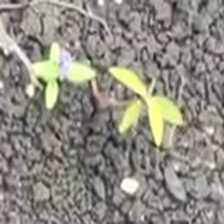
Weed species: Moti_dudhi(Euphorbia_geneculata_L)